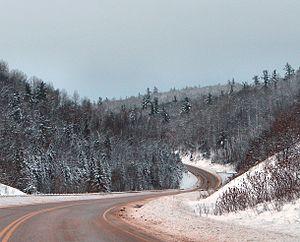
La route 41 est une route provinciale de l'Ontario reliant la Route 7 à la Route 148 à Pembroke, en pssant entre autres par Eganville. Elle possède une longueur de 160.5 kilomètres.